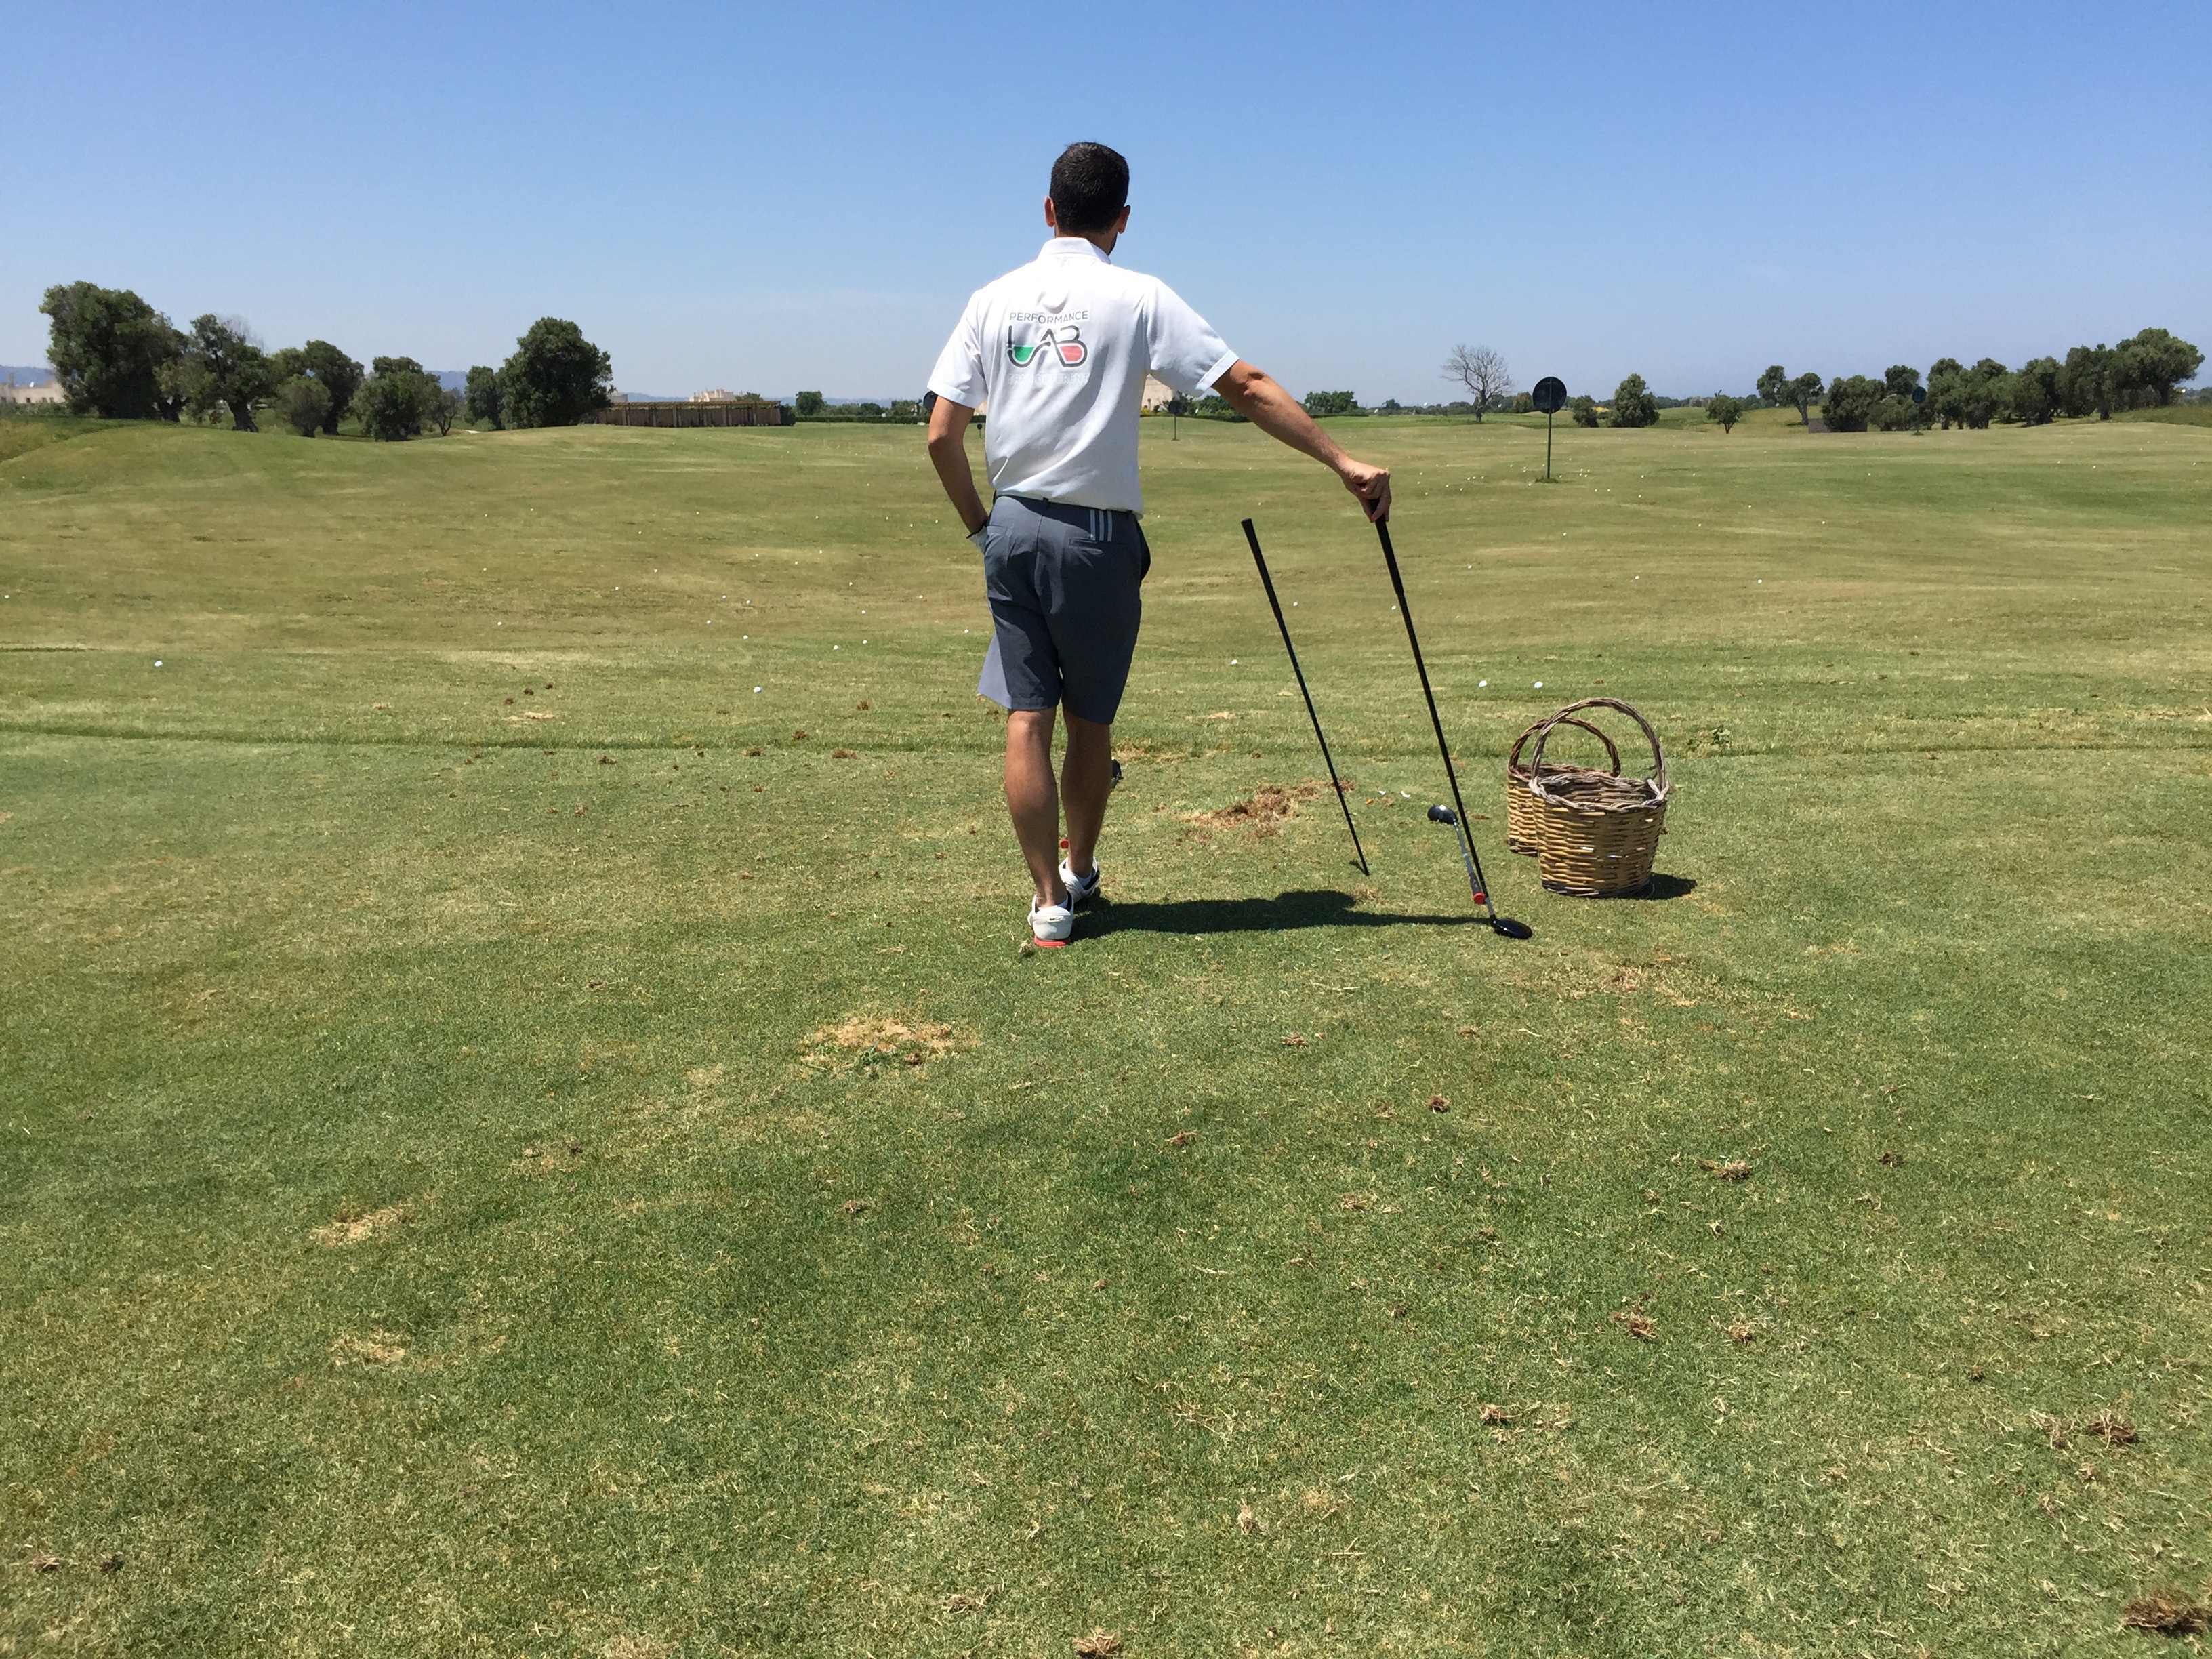
grass, sky, field, lawn, recreation, basket, golf, golf course, golf club, prato, sports, grassland, balls, ball game, outdoor recreation, sport venue, individual sports, pitch and putt